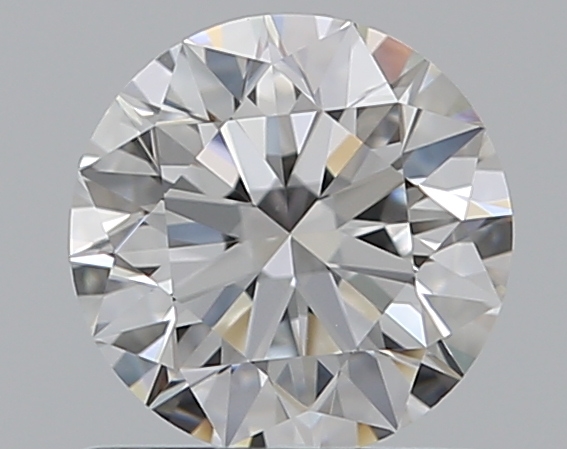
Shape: round
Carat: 0.71
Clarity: VS1
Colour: F
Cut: EX
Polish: EX
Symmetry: EX
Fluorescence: N
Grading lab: GIA
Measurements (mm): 5.67 x 5.71 x 3.53